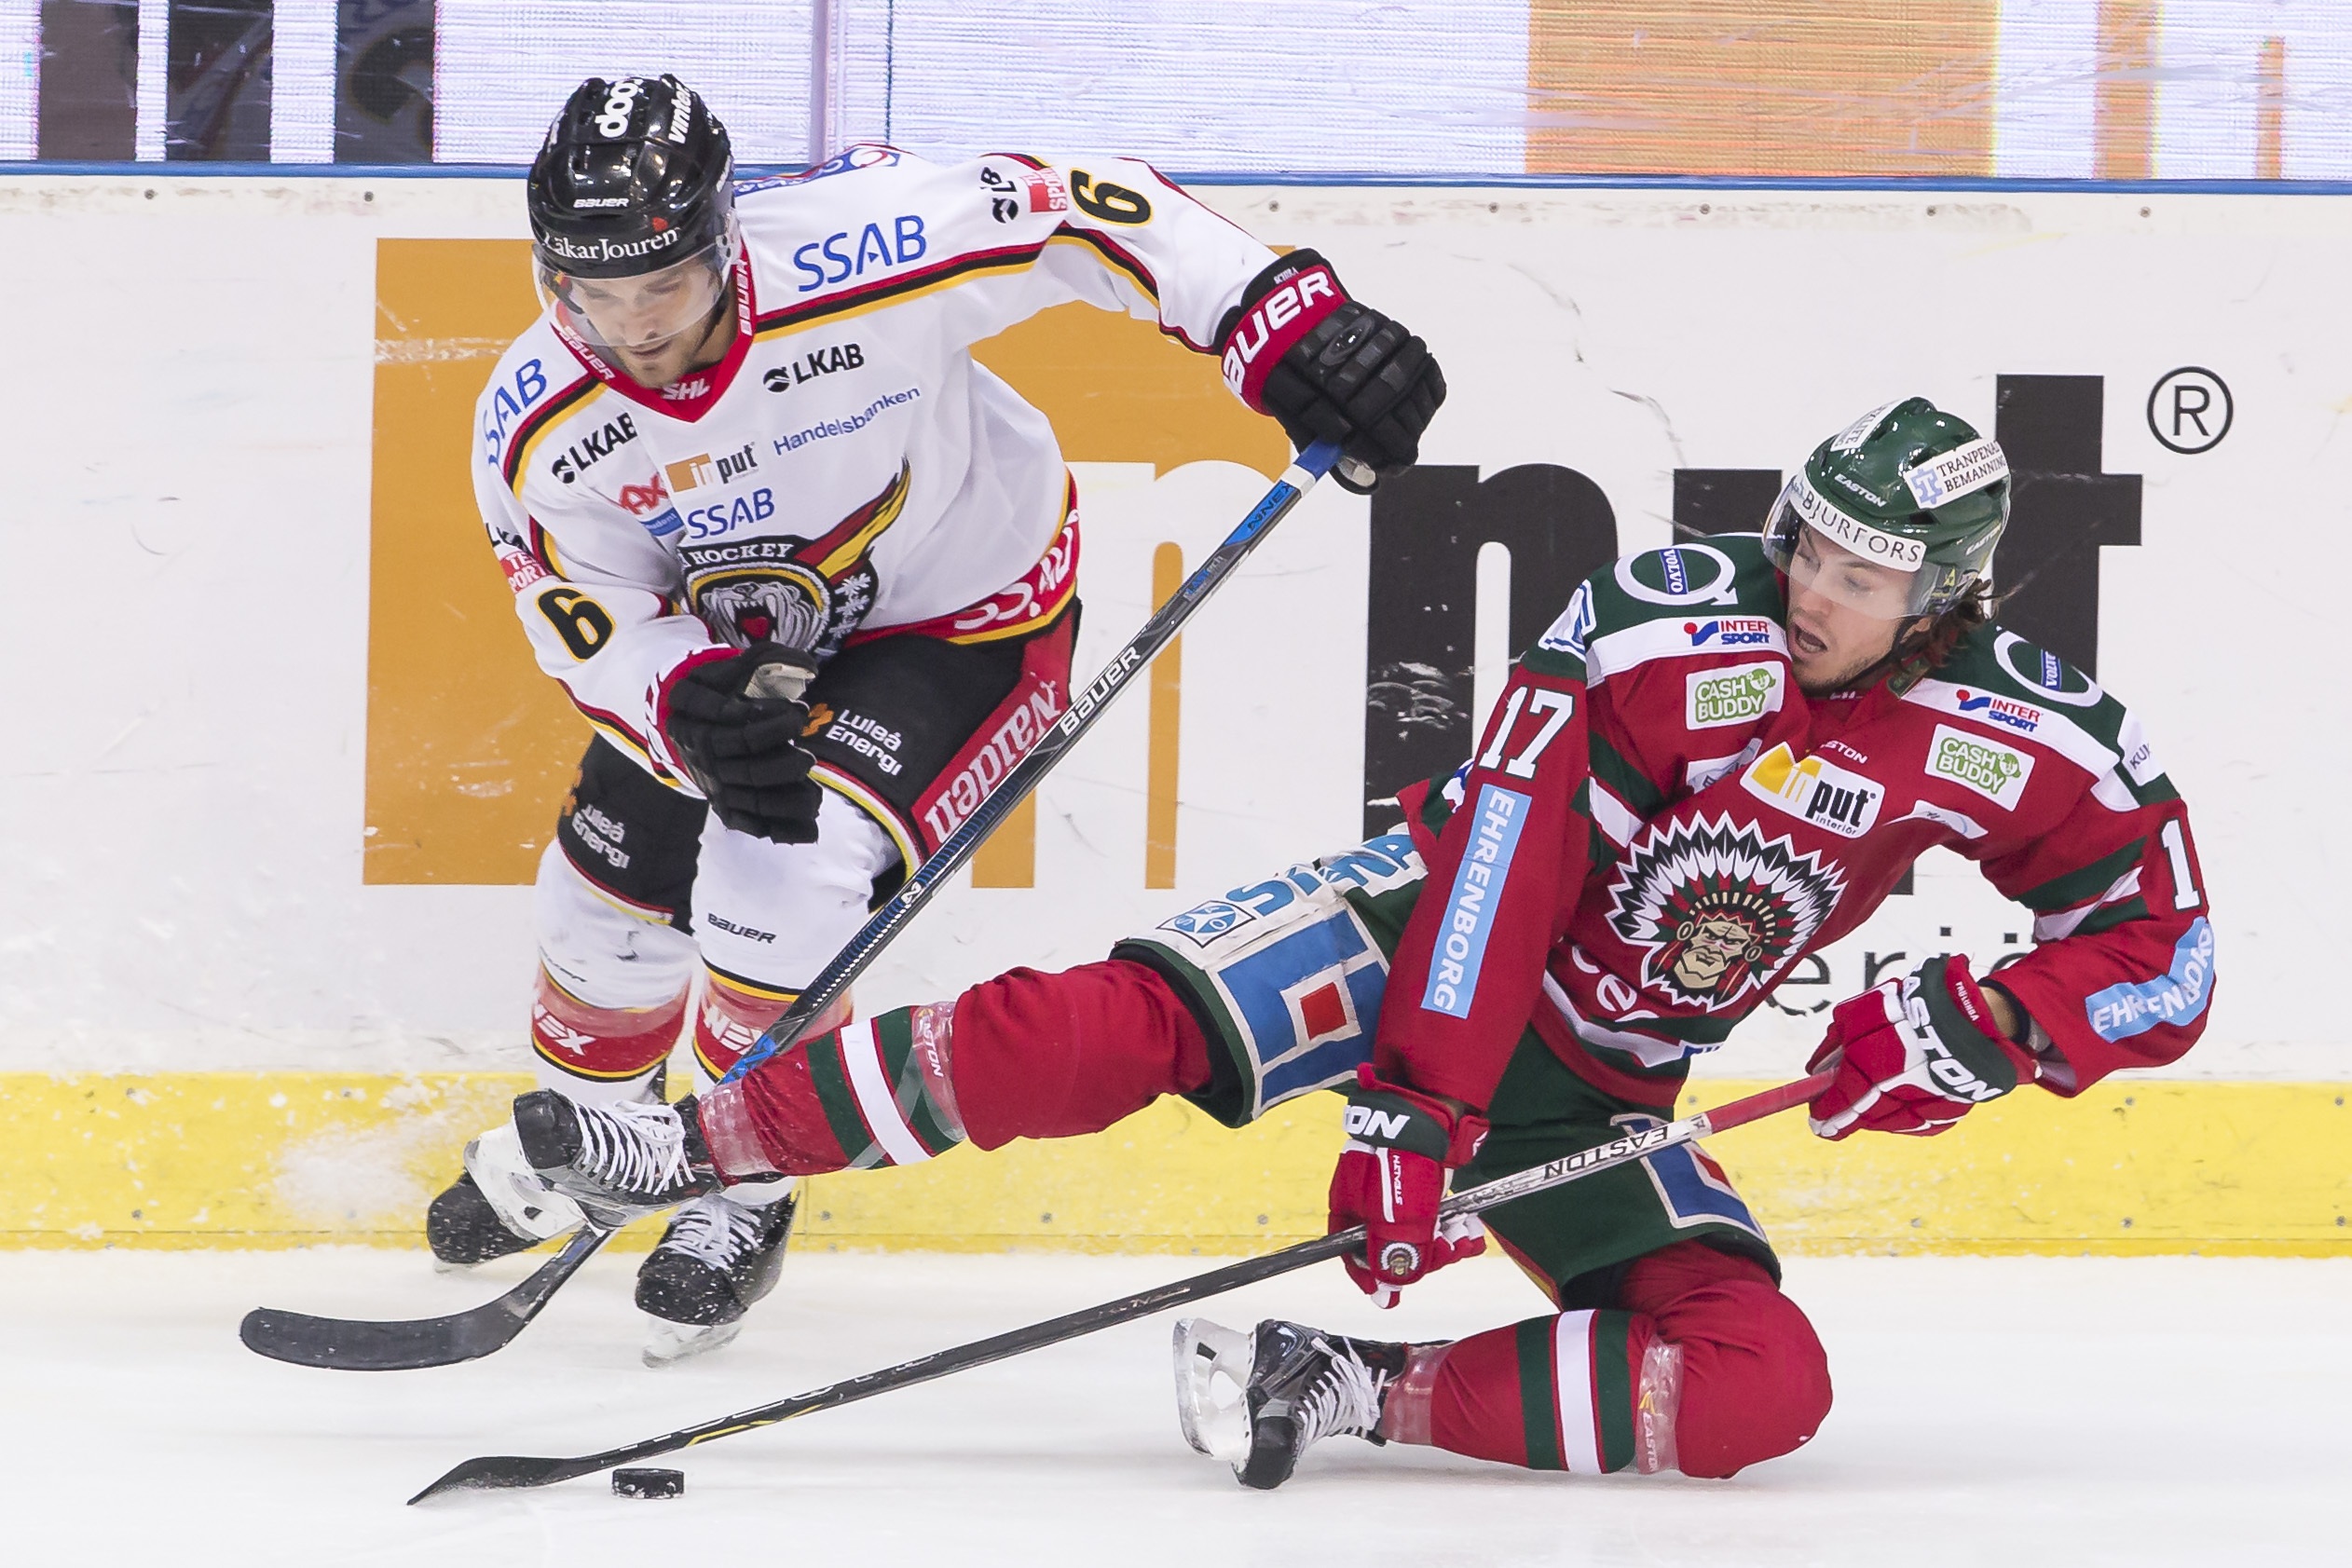
player, ice hockey, hockey, sports, lucas, lule, ball game, team sport, goaltender, roller in line hockey, stick and ball games, college ice hockey, ice hockey position, defenseman, bandy, roller hockey, craig schira, sebastian st lberg, fr lunda